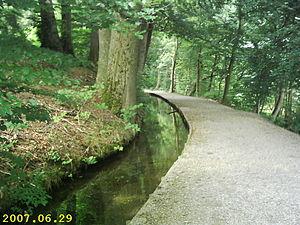
L’irrigation est l'opération consistant à apporter artificiellement de l’eau à des végétaux cultivés pour en augmenter la production et permettre leur développement normal, en cas de déficit d'eau induit par un déficit pluviométrique, un drainage excessif ou une baisse de nappe, en particulier dans les zones arides.